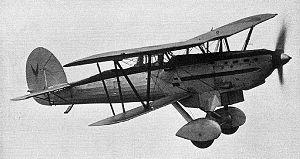
Le Fairey Fox est un avion militaire de l'entre-deux-guerres, bombardier léger biplace. Il a été conçu pour la Royal Air Force, mais fut exporté vers des armées de l'air étrangères : l'Aéronautique militaire belge, la Marina de Guerra del Perú et la Fuerza Aérea del Perú. La Suisse réceptionna 2 exemplaires pour évaluation.
En 1940, l'armée belge n'a pas une capacité suffisante pour affronter l'envahisseur lors de la Seconde Guerre mondiale. Pourtant, un effort militaire sans précédent a été consenti depuis 1936 dans le cadre de la politique de neutralité. Celle-ci a été choisie en conséquence de la faiblesse politique de la France et du Royaume-Uni qui est apparue lorsque ces pays ont renoncé à réagir militairement quand l'Allemagne a réoccupé la Rhur avec la Wehrmacht en contravention avec le traité de Versailles. Cette démonstration de faiblesse face à la politique agressive d'Hitler a conduit le roi Léopold III de Belgique et le gouvernement, appuyés par le Parlement, à craindre de ne plus pouvoir compter sur l'alliance militaire avec la France du traité de 1920, ni sur un support britannique. La Belgique a donc choisi de revenir au statut de neutralité d'avant 1914, tout en obtenant la remise en vigueur de la garantie de la France et de l'Angleterre à défendre l'indépendance belge. En ce faisant, les gouvernants ont placé la Belgique dans un isolement militaire qui contraint ce pays à se préparer seul à l'éventualité d'un conflit avec l'Allemagne.
La composante air est l'une des quatre composantes de l'Armée belge depuis le 1ᵉʳ janvier 2002. Elle s'intitule auparavant Force aérienne belge. Son commandant en chef est le général-major Fred Vansina.